Nick Adams (actor, born 1931)

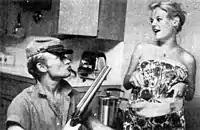
Nick Adams (with props from his TV series "The Rebel") and Carol Nugent pose for a publicity photo taken shortly after their marriage

Adams married former child actress Carol Nugent in 1959. Nugent had appeared in an episode of "The Rebel". They had two children, Allyson and Jeb Stuart Adams. Jeb was a child actor, then gave up acting, and is now a successful realtor in Ventura County, California. Allyson was a film director, but is now a costume designer and activist.